Serenity (band)

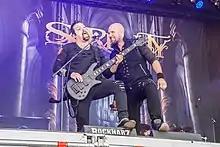
Serenity in 2018

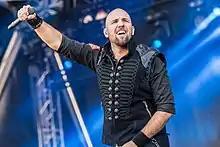
Singer Georg Neuhauser at Rockharz 2018

Serenity is an Austrian symphonic power metal band, originally formed back in 2001. They became a more stable group with a consistent line-up in 2004, when it also began using more progressive and power influences than earlier. They have defined their genre with more melodic and symphonic metal elements.